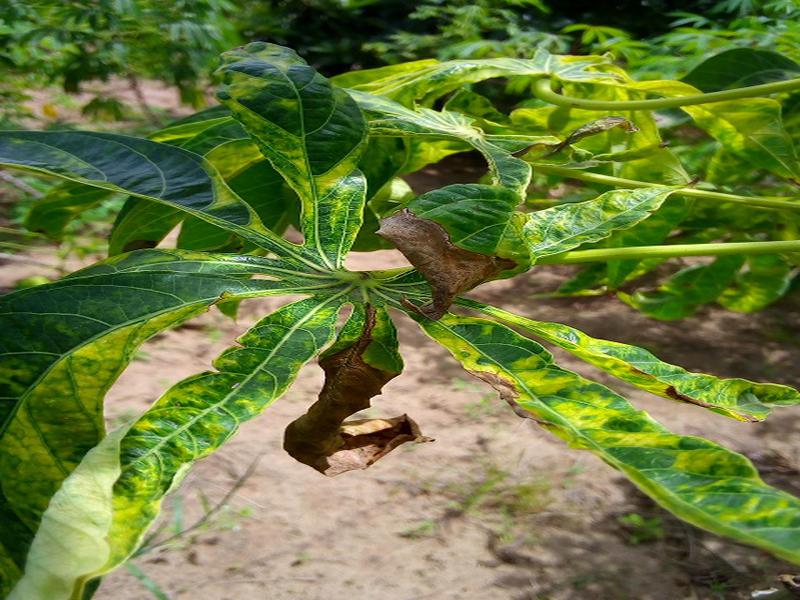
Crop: cassava
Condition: bacterial_blight